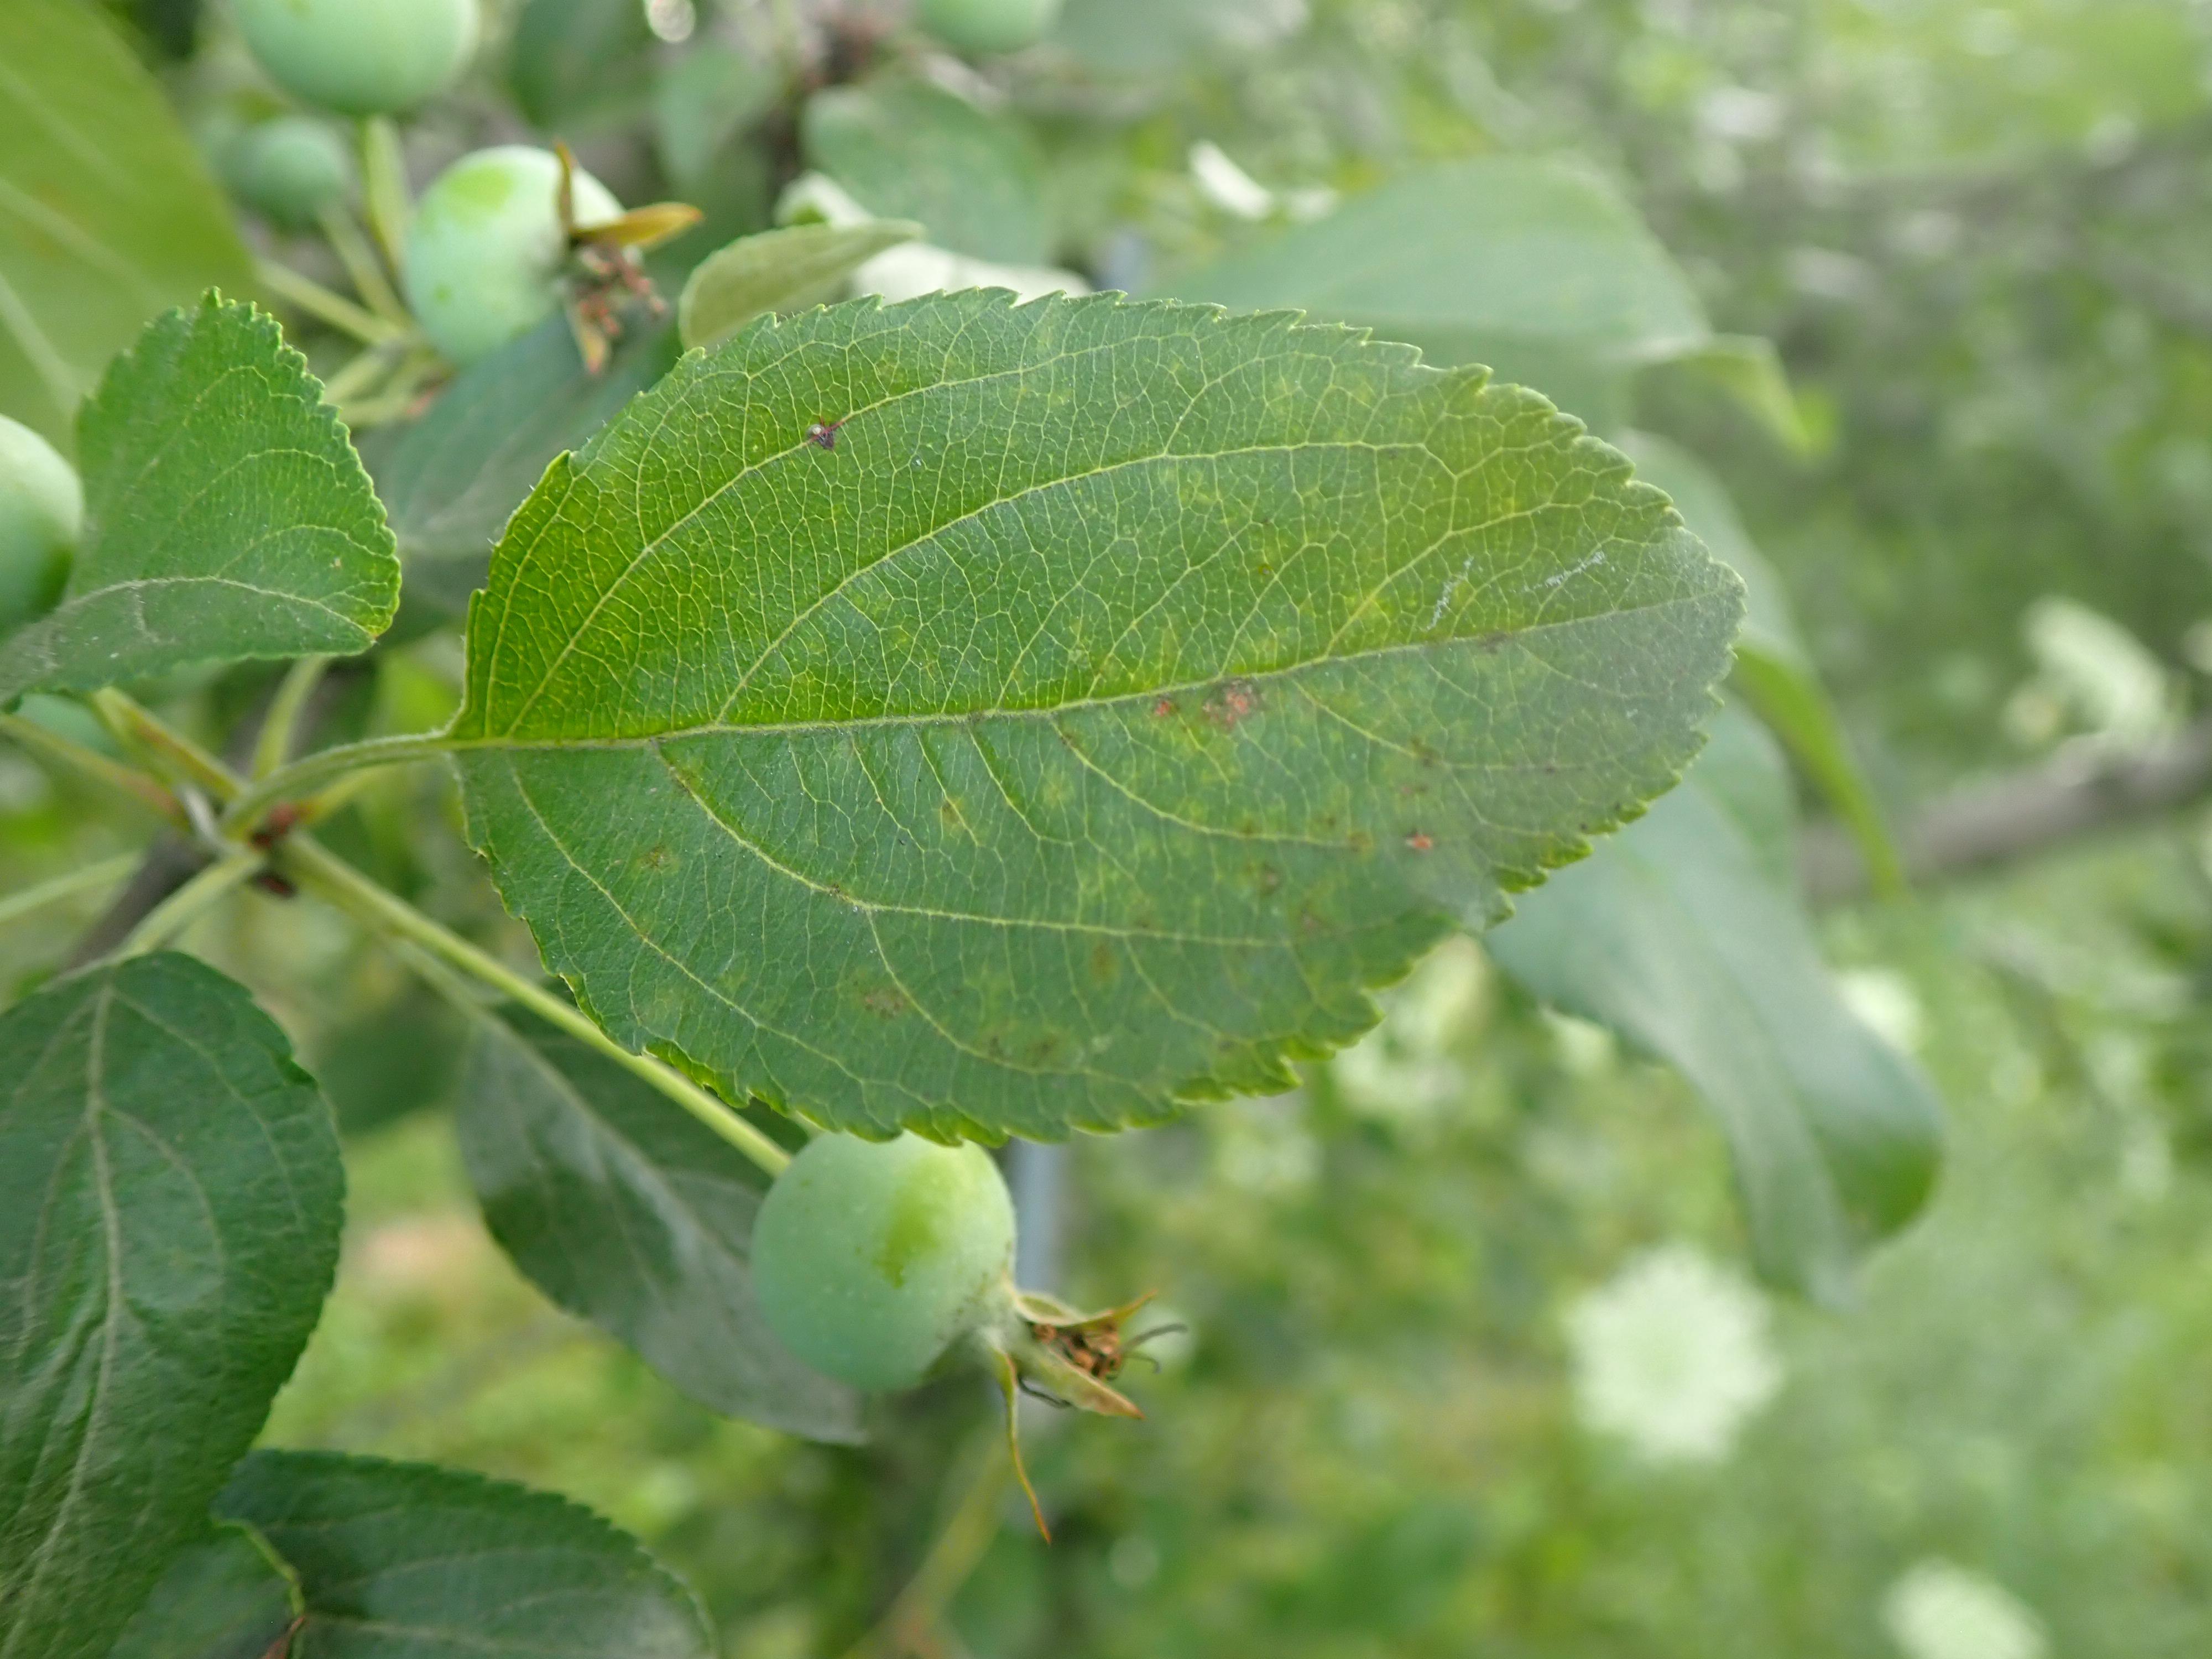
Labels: scab